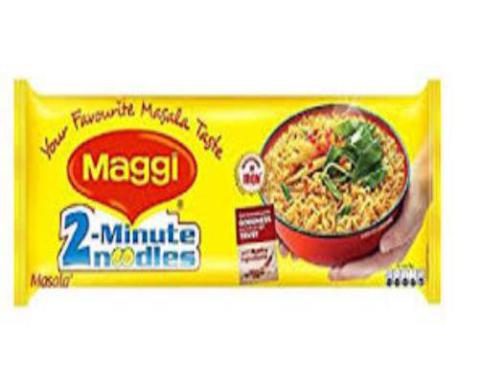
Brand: maggi noodles
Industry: Food